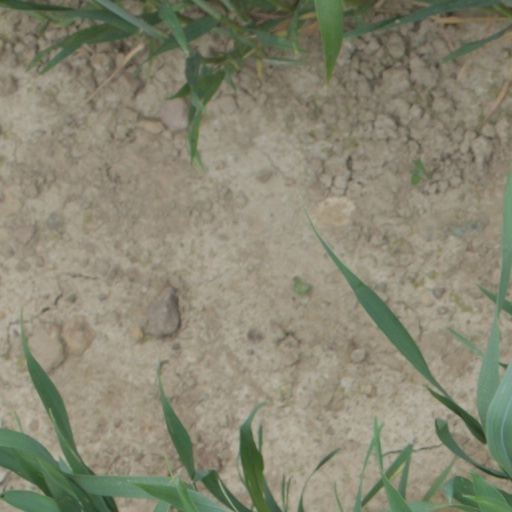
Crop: wheat